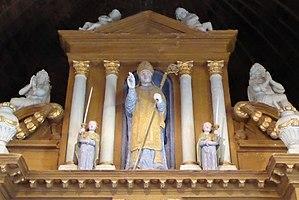
statue de Saint Lubin, église Saint-Lubin, Chassant, Eure-et-Loir, France.
L'église Saint-Lubin de Chassant est située sur la commune française du même nom dans le département d'Eure-et-Loir, en région Centre-Val de Loire.